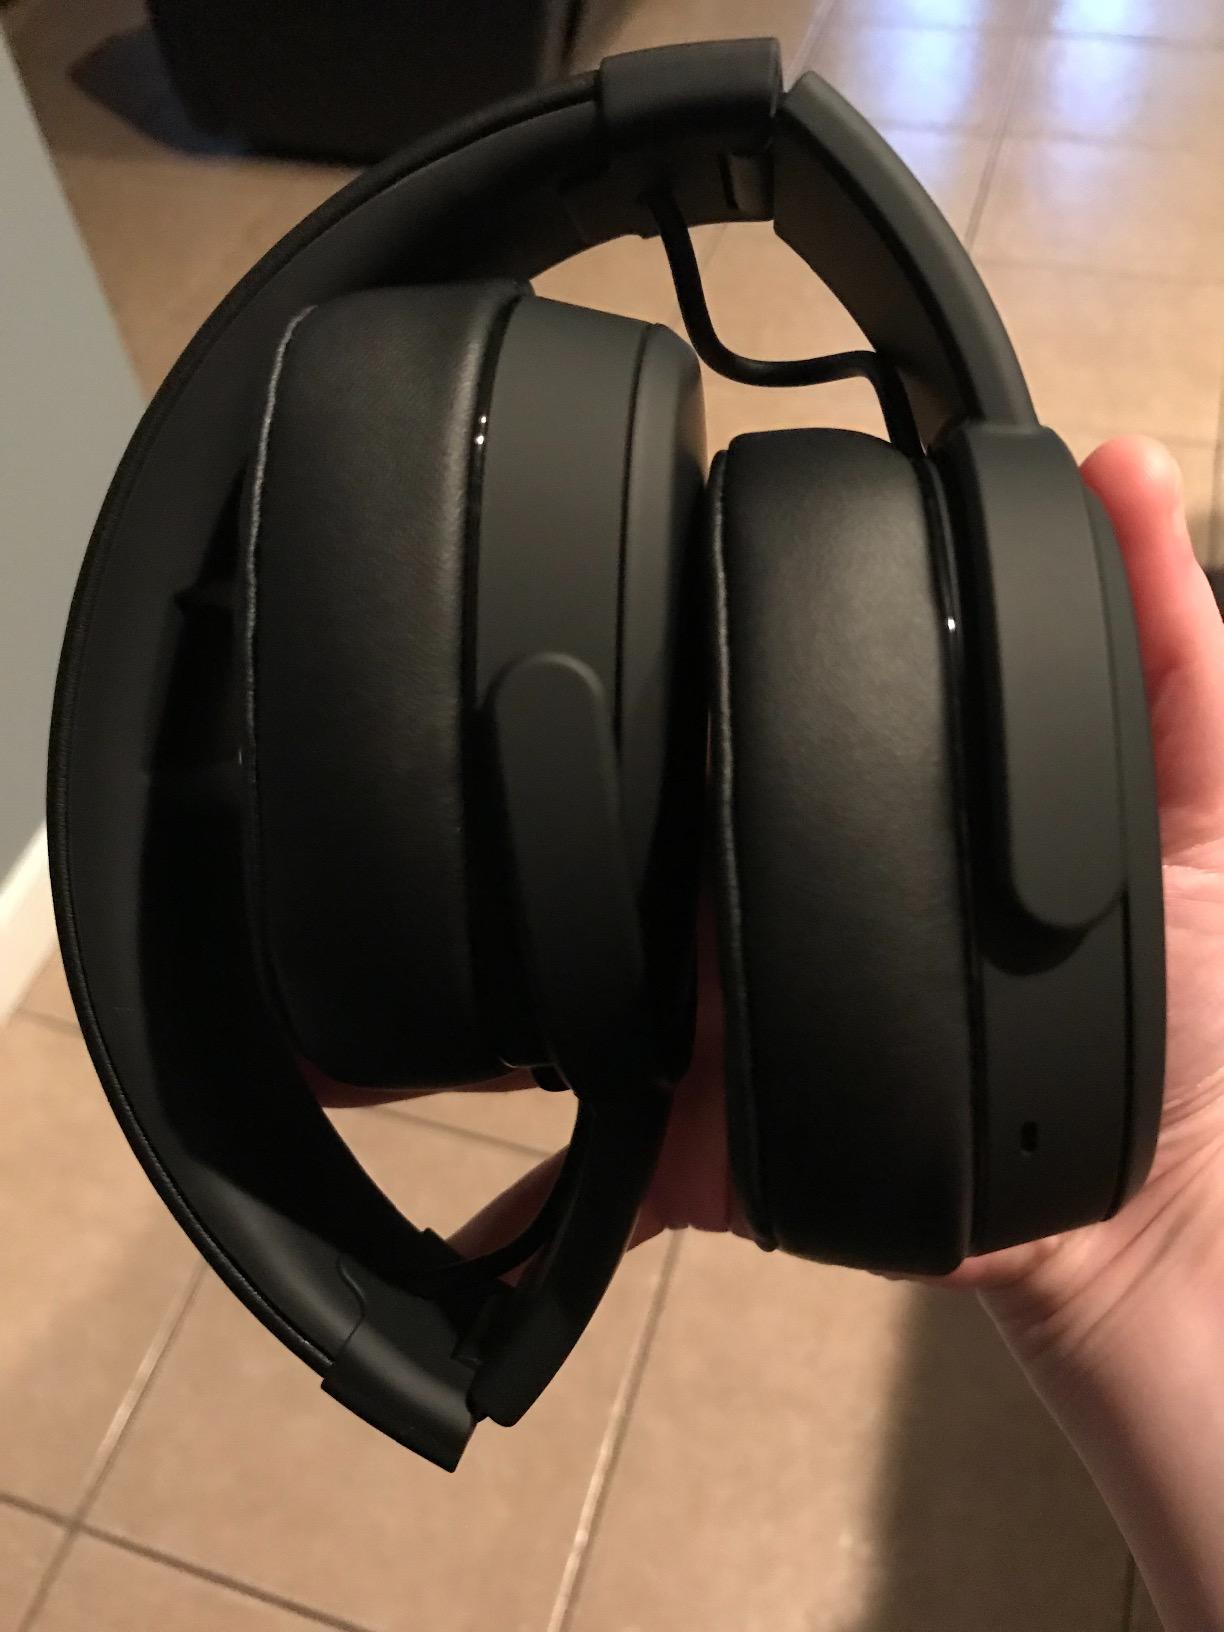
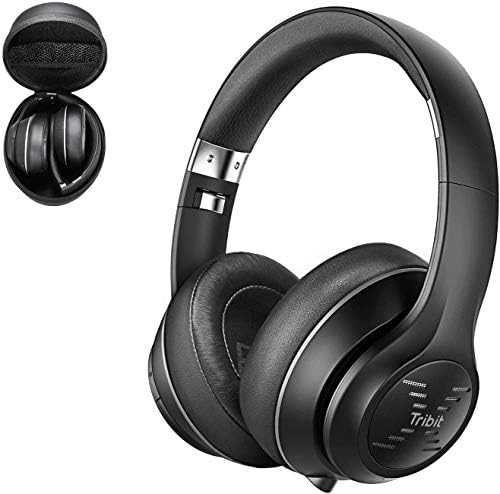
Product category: headphones
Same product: no